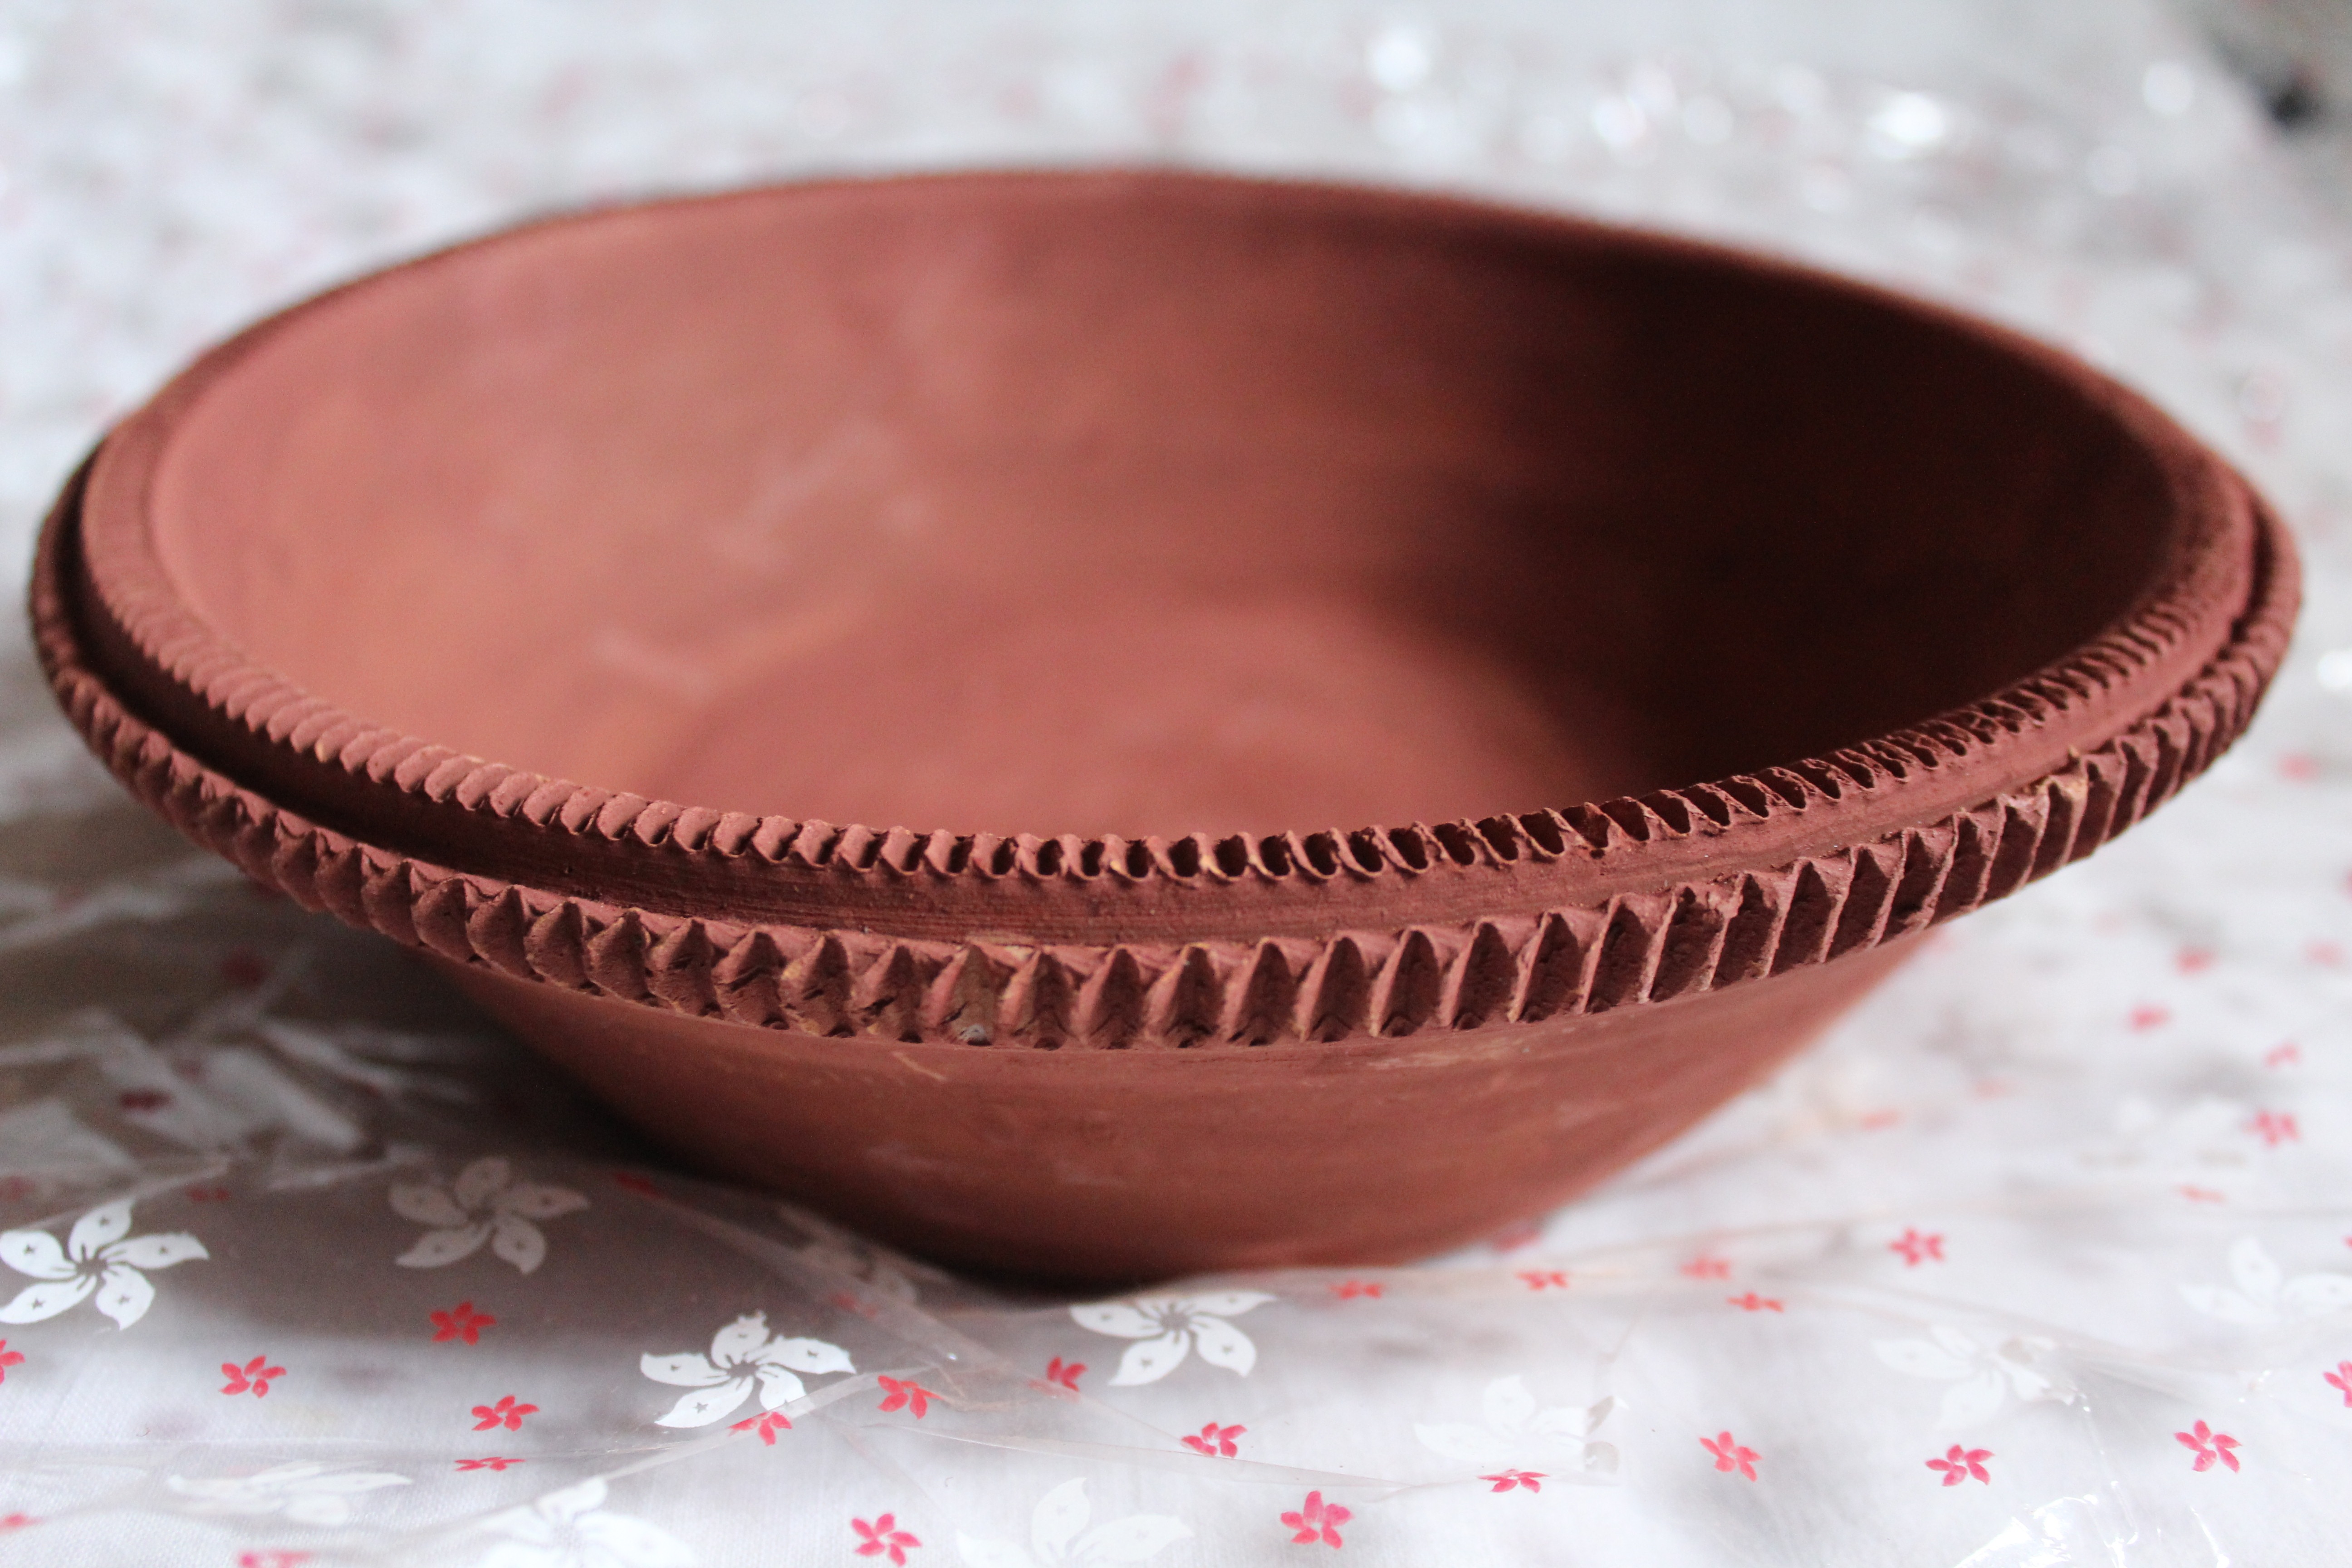
pot, cup, bowl, dish, ceramic, plate, brown, pottery, tableware, material, art, earth, shape, earthen, dishware